Rose (2011 film)

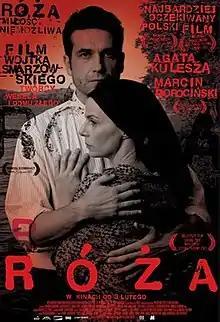
Film poster

Rose is a 2011 Polish film directed by Wojciech Smarzowski. It depicts the love story of a Masurian woman and an officer of the Armia Krajowa in postwar Masuria.